Fletchersbridge

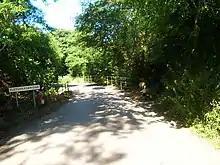
Fletchersbridge

Fletchersbridge is a hamlet about east-south-east of Bodmin in Cornwall, England. in the valley of the River Fowey. Fletchersbridge lies at around above sea level and is in the civil parish of Bodmin.